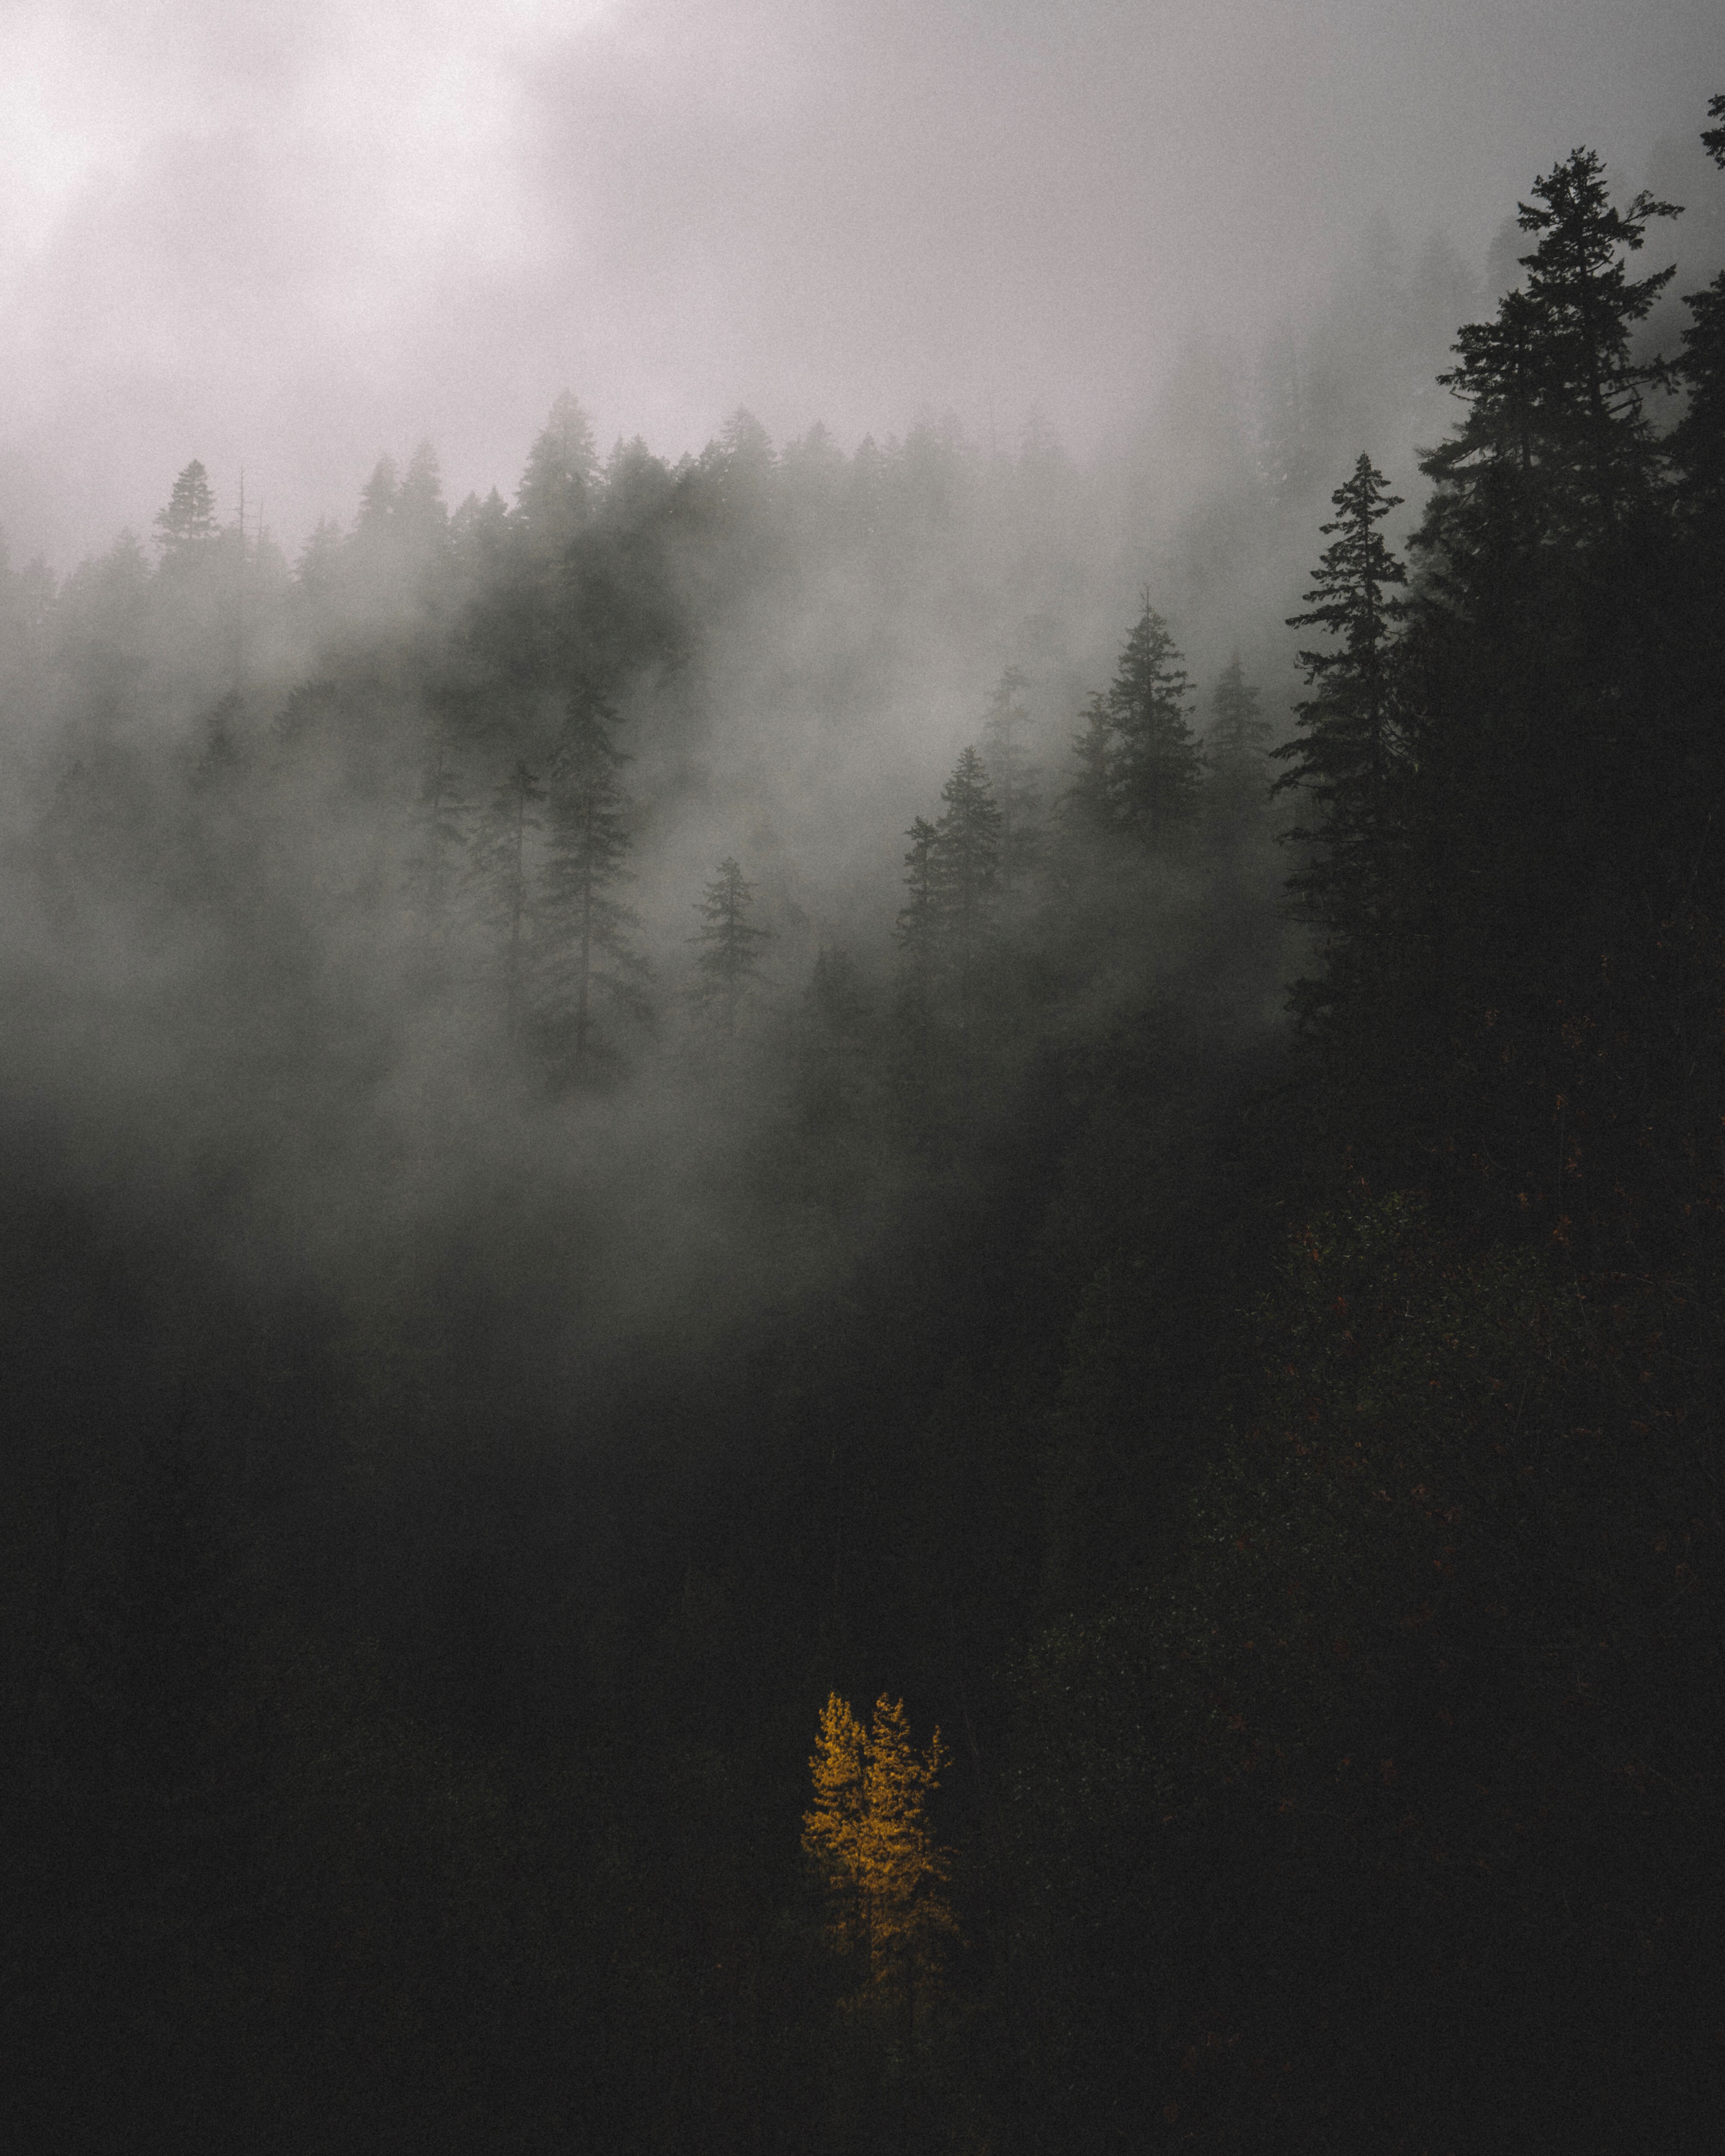
tree, nature, forest, mountain, cloud, sky, fog, mist, sunlight, morning, dawn, atmosphere, foggy, weather, haze, darkness, overcast, atmospheric phenomenon